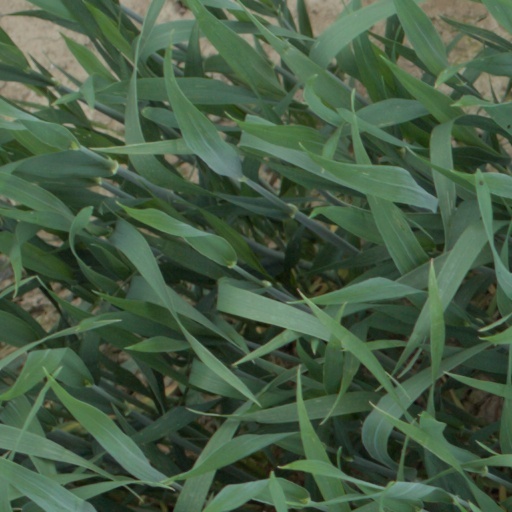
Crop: wheat